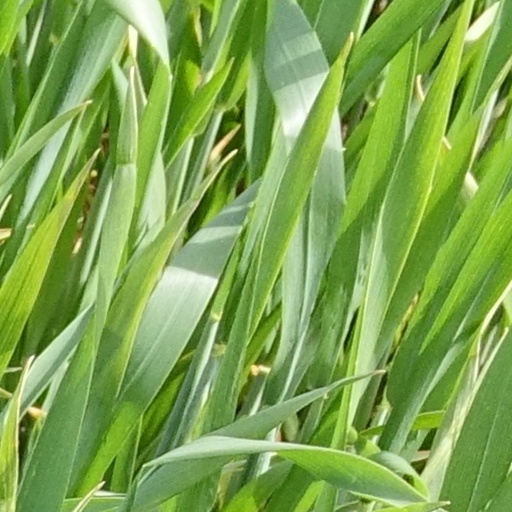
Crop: wheat